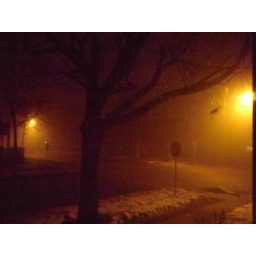
The houses across the street almost disappeared in the haze.